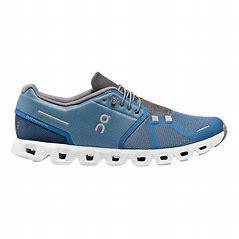
Brand: ON
Model: Cloud